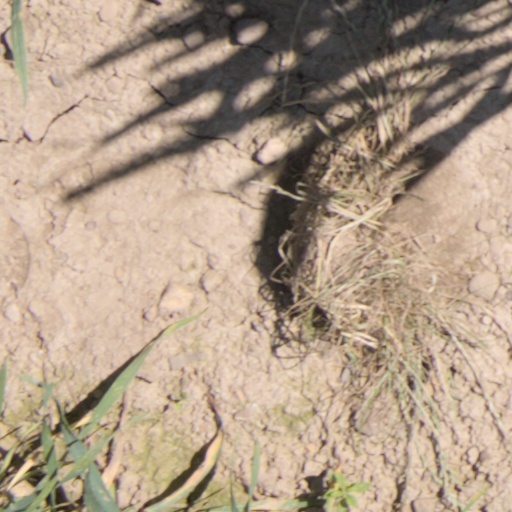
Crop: wheat